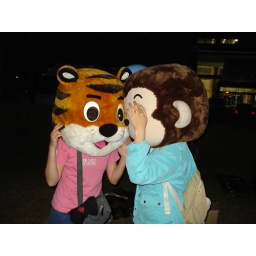
QA and I were under the masks, the monkey was trying to kiss the little lion but he couldn't :D :D